The Nurse from Brooklyn

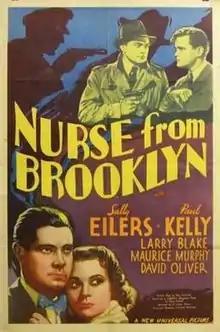

The Nurse from Brooklyn is a 1938 American drama film, directed by S. Sylvan Simon for Universal Pictures. It stars Sally Eilers, Paul Kelly, and Larry J. Blake.